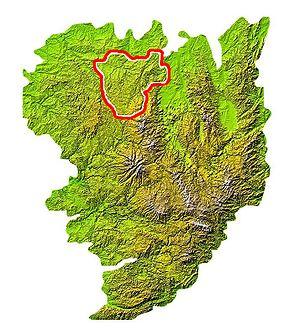
Situation des Combrailles (auvergnate et limousine) sur la carte du Massif central
Les Combrailles sont une région naturelle et culturelle de France, située au nord-ouest du Massif central. Cette région de basse montagne était sous l'Ancien Régime partagée entre les provinces d'Auvergne, du Bourbonnais, Marche et Limousin.